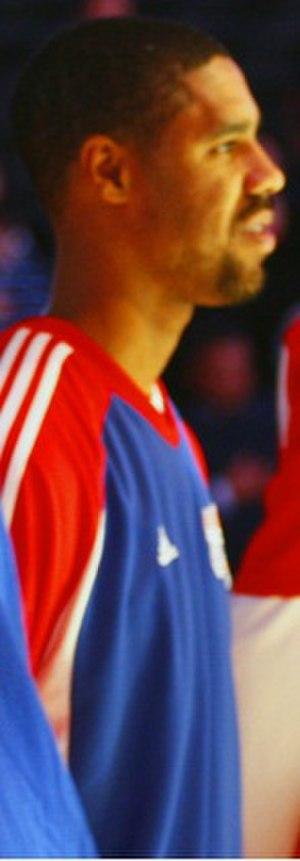
Jason Keema Hart est un ancien joueur professionnel américain de basket-ball ayant évolué en NBA au poste de meneur.